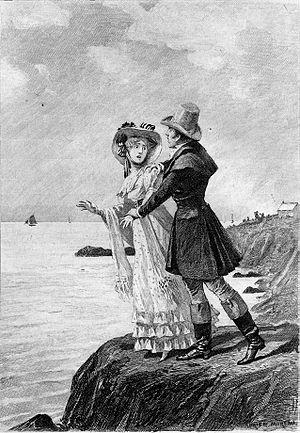
La marquise Béatrix-Maximilienne-Rose de Rochefide est un personnage de La Comédie humaine d’Honoré de Balzac. Née en 1808, fille du marquis de Castéran, elle épouse à l'âge de vingt ans le marquis de Rochefide qu’elle trompe très rapidement. Elle apparaît pour la première fois dans Sarrasine en 1830, dans l’hôtel de Lanty, accompagnée d’un personnage anonyme.
Béatrix est un roman d’Honoré de Balzac publié en 1839. Il paraît d’abord dans Le Siècle en août 1839, avant d’être édité en volume la même année. Ce roman fait partie des Scènes de la vie privée.